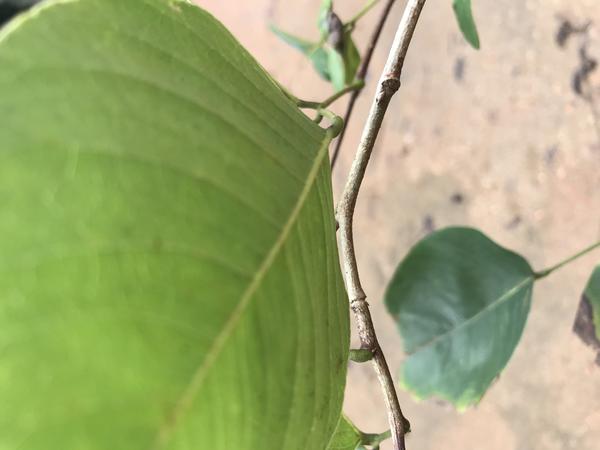
Plant: Raktachandini